Plön

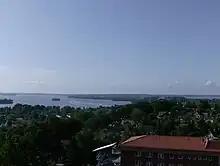
Plön from the Parnass Tower with Plön Lake and Plön Castle in the centre

In 1761 the Duchy fell back into the hands of the Danish crown. Plön remained under Danish rule until the Second Schleswig War in 1864. Although it was the Danish king's summer residence from time to time, it remained otherwise a sleepy provincial town of about 2,000 inhabitants. The cultural life of the minor residence was charmingly described by Rochus von Liliencron in his "Childhood Memories". In the mid-19th century, the Danish crown prince spent a few years of his summer vacation in Plön Castle, since when it has been decorated in white plaster with a gray roof.